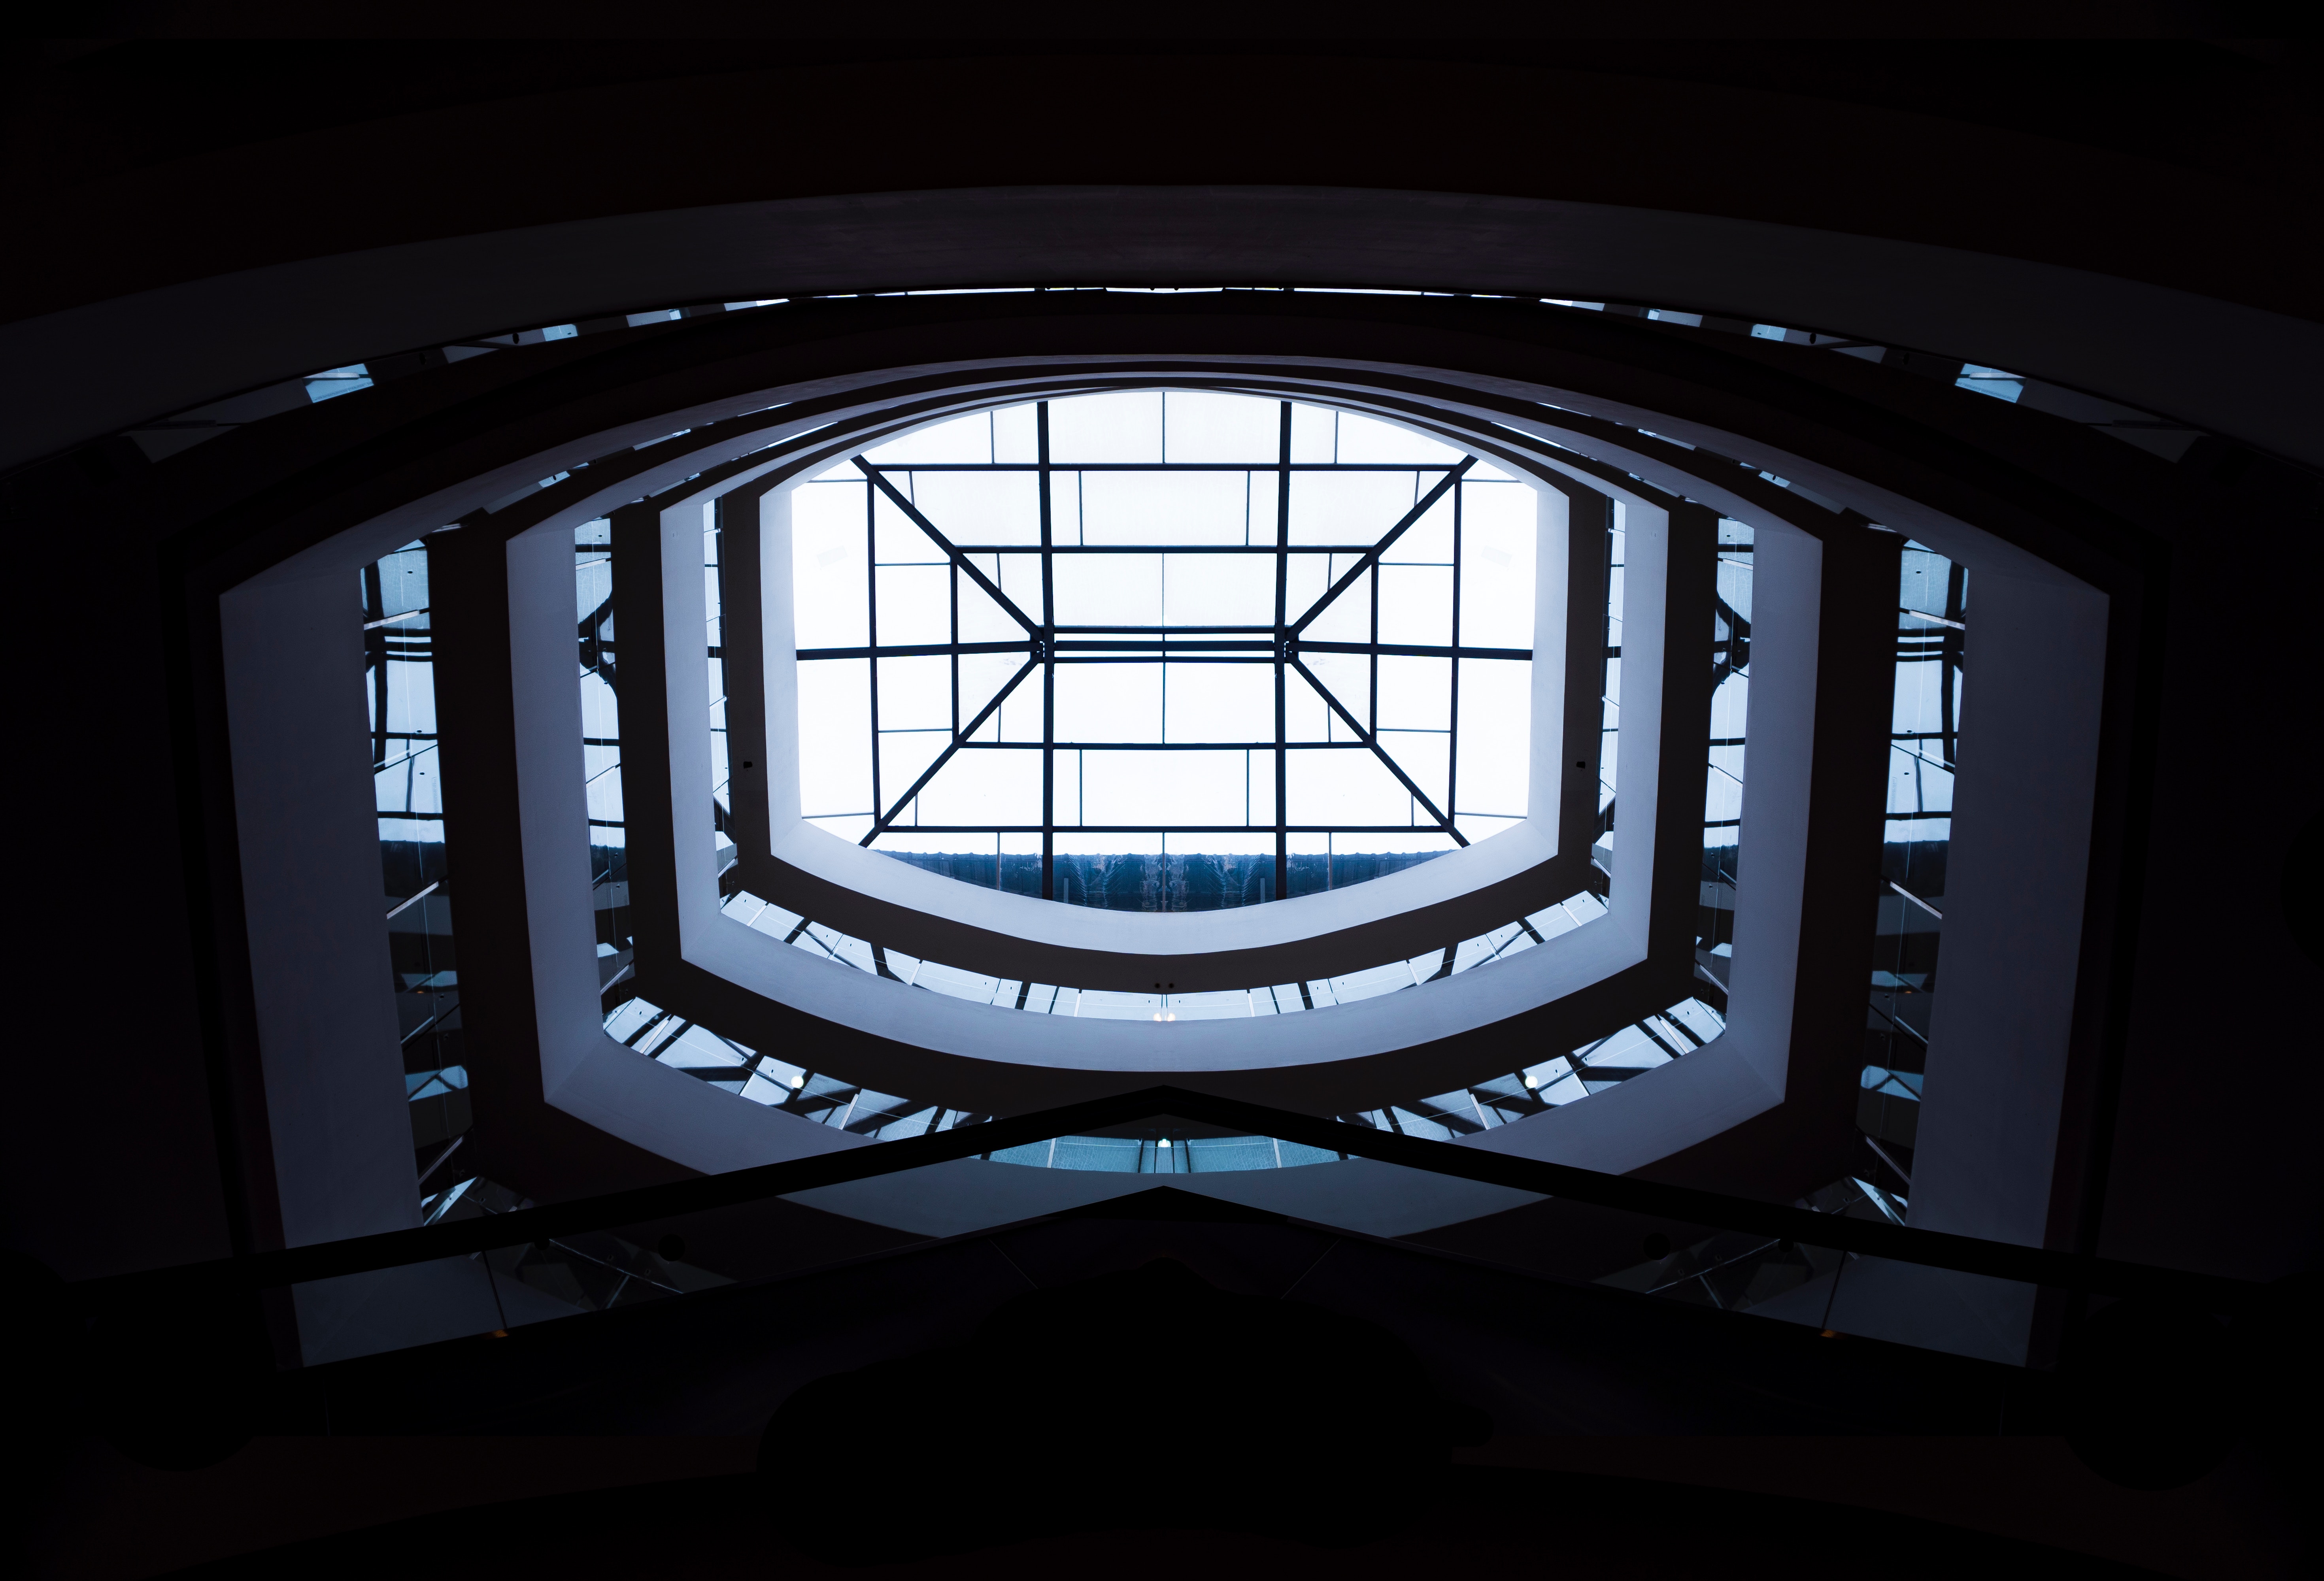
architecture, structure, window, glass, darkness, symmetry, angle, daylighting, product design